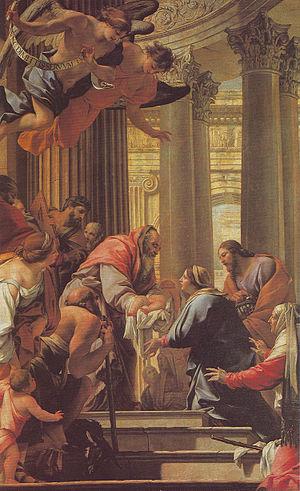
La peinture française du XVIIᵉ siècle s'inscrit dans le cadre du Grand Siècle, période florissante pour toutes les branches de la culture en France, dont la peinture. Depuis le début de la Renaissance, l'Italie était le centre des arts en Europe. Dans la seconde moitié du XVIIᵉ siècle on assiste à un détournement vers la France même si Rome garde son prestige. Le XVIIᵉ siècle constitue pour la peinture en France une période riche avec la constitution progressive d'une véritable école française de peinture. Deux des plus grands artistes du XVIIᵉ siècle, célébrés de leur vivant, sont français : Nicolas Poussin et Claude Gellée. D'autres comme Georges de La Tour et les frères Le Nain ont été oubliés après leur mort et progressivement redécouverts au XIXᵉ et XXᵉ siècle pour être enfin reconnus comme des peintres majeurs de leur siècle.